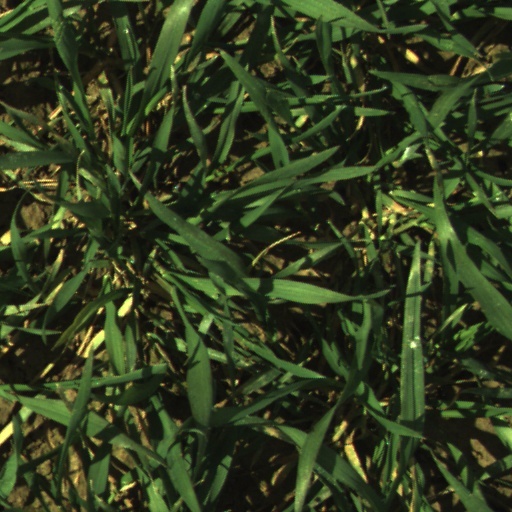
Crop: wheat